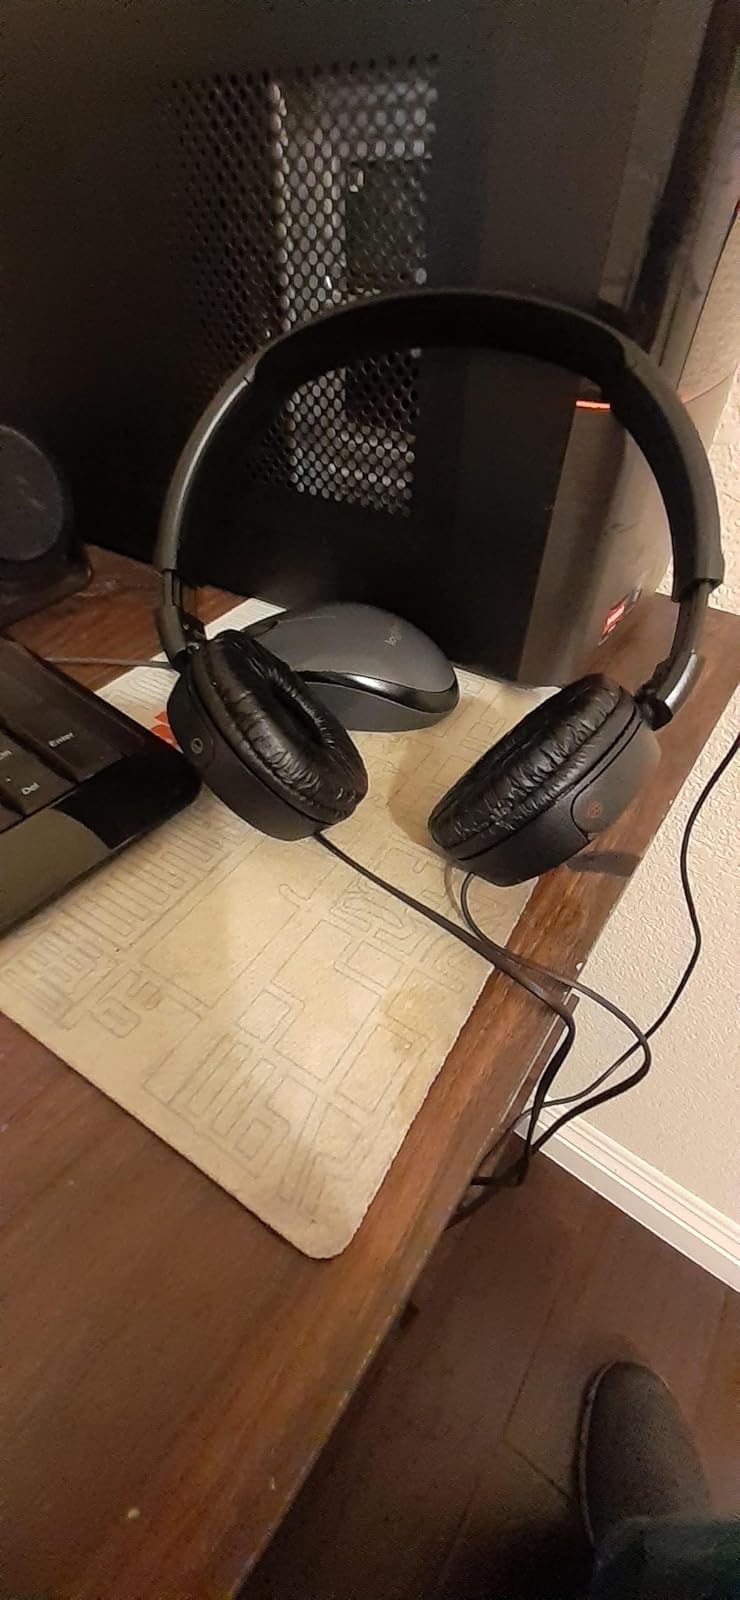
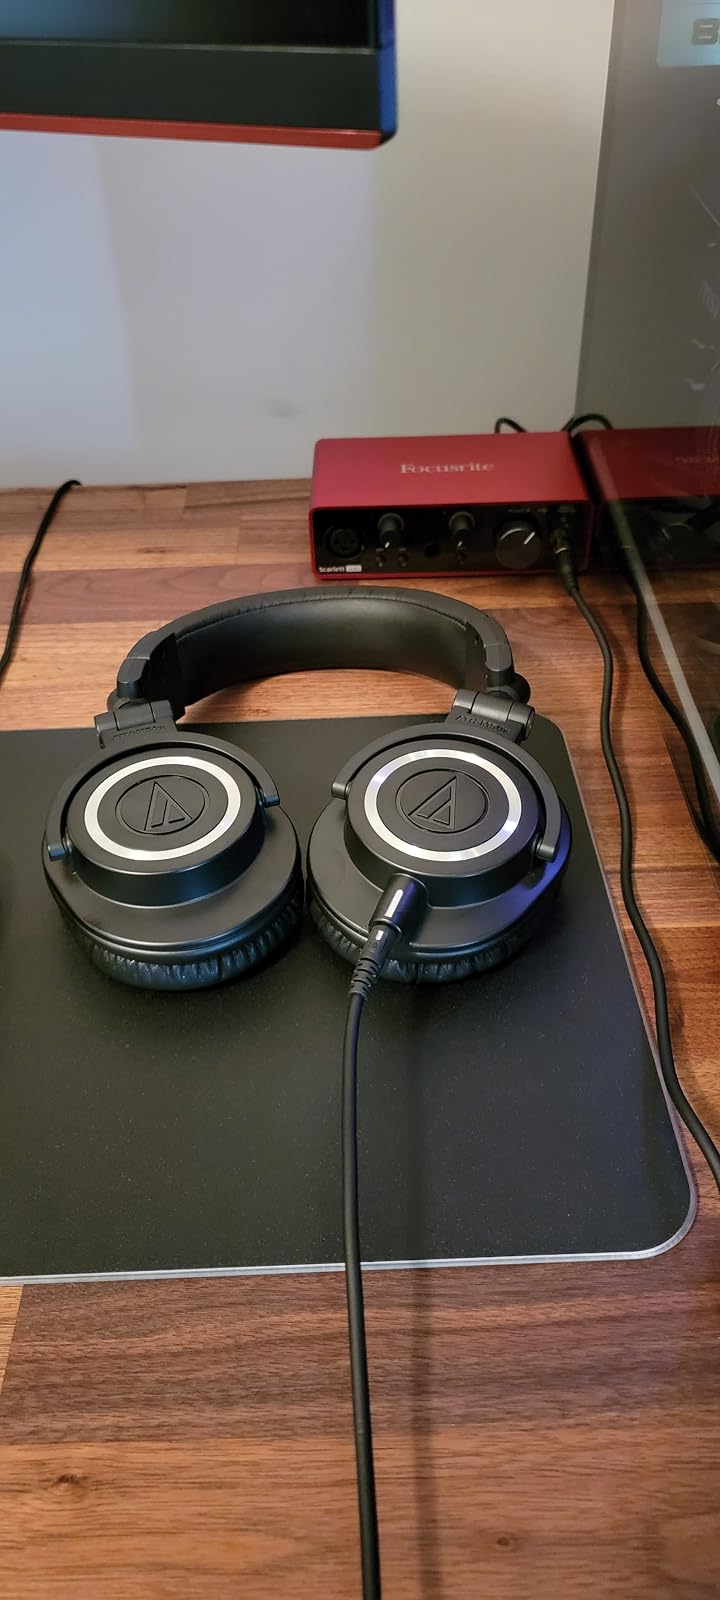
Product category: headphones
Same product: no